1979 NFL season

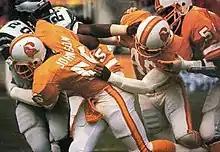
The Buccaneers playing against the Eagles in 1979 NFC Divisional Playoff Game.

This was the second year under the league's four-year broadcast contracts with ABC, CBS, and NBC to televise "Monday Night Football", the NFC package, and the AFC package, respectively.